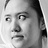
Emotion: neutral